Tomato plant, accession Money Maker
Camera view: vertical (180 deg); turntable rotation: 120 degrees
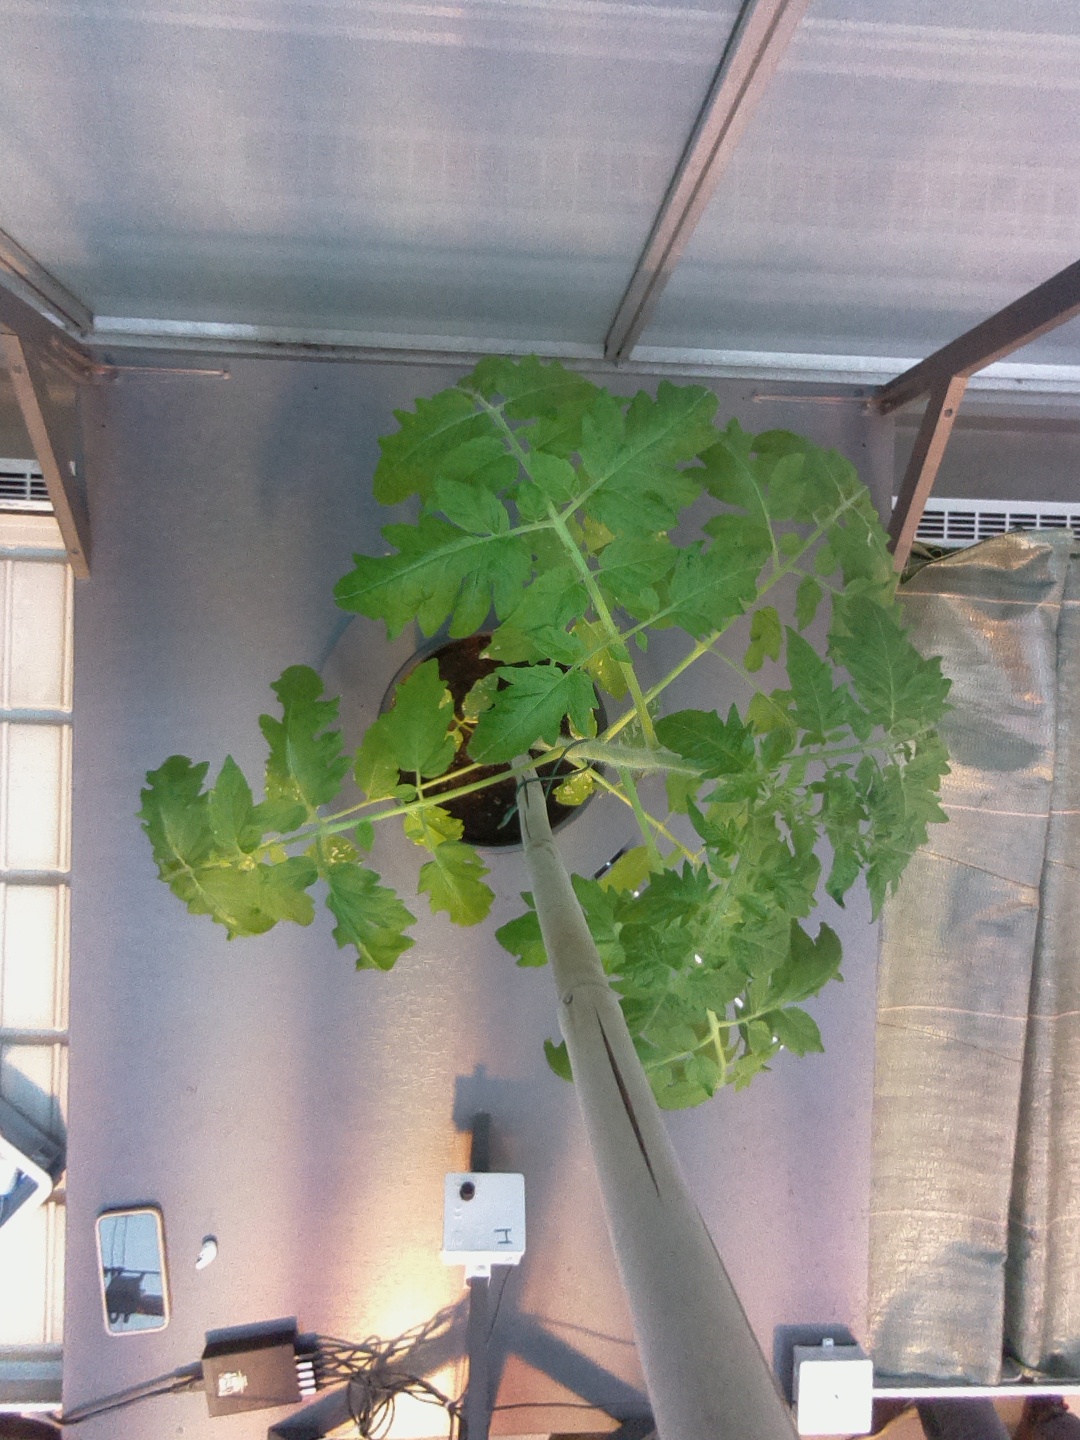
BBCH growth stage 54: 4 inflorescences visible